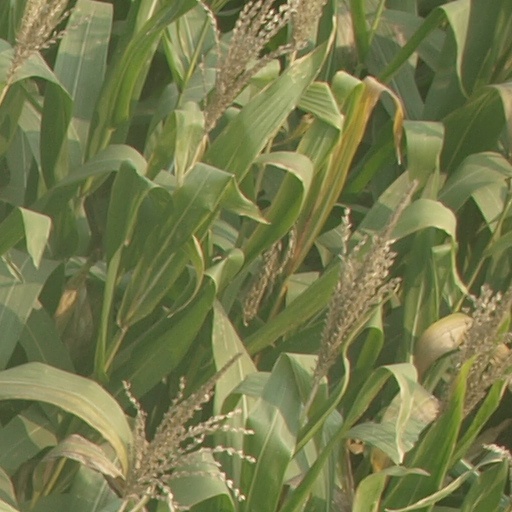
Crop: maize; corn